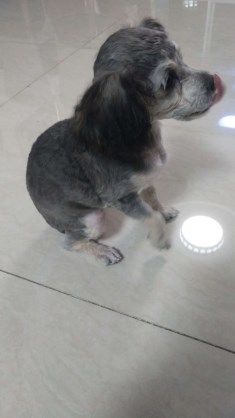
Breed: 7449-n000128-teddy